Question: Please indicate a possible affordance area of the jump_skateboard that can be used for standing with feet
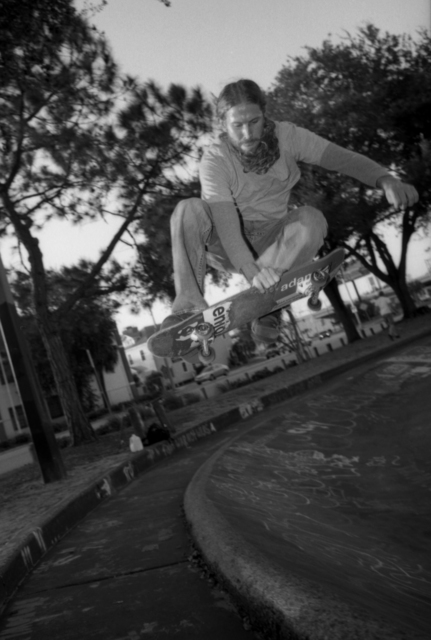
Answer: [137.378, 241.312, 363.974, 360.035]